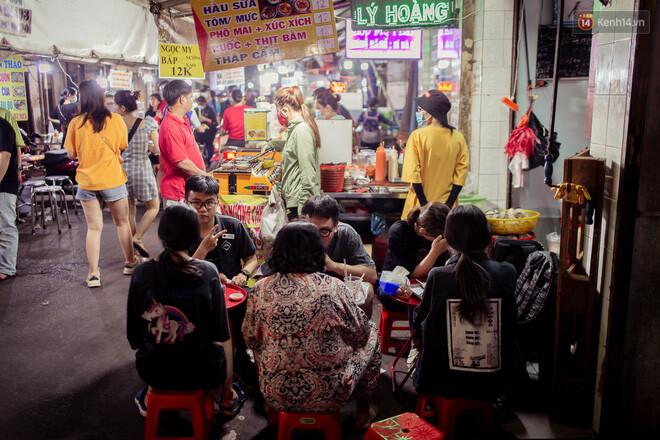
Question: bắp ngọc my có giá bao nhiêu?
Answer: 12 k